Barack Obama

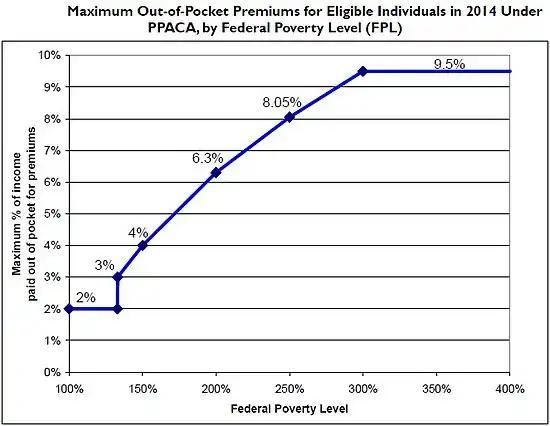
Graph of maximum out-of-pocket premiums by poverty level, showing single-digit premiums for everyone under 400% of the federal poverty level.

Obama intervened in the troubled automotive industry in March 2009, renewing loans for General Motors (GM) and Chrysler to continue operations while reorganizing. Over the following months the White House set terms for both firms' bankruptcies, including the sale of Chrysler to Italian automaker Fiat and a reorganization of GM giving the U.S. government a temporary 60 percent equity stake in the company. In June 2009, dissatisfied with the pace of economic stimulus, Obama called on his cabinet to accelerate the investment. He signed into law the Car Allowance Rebate System, known colloquially as "Cash for Clunkers", which temporarily boosted the economy.